Thomas Centolella

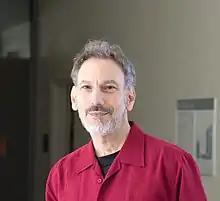
Thomas Centolella

Centolella has published four books of poetry: "Terra Firma", "Lights & Mysteries", "Views from along the Middle Way", and "Almost Human". His poetry has appeared in "Alaska Quarterly Review", "American Poetry Review", "Parthenon West Review, Ploughshares, Poetry Northwest, and The Los Angeles Times, "among many other periodicals". "His poem "View #45", was read at the United Nations as a part of Poets Against the War." ""In the evening we shall be examined on love" and "Lines of Force" were featured on Garrison Keillor's "Writers' Almanac" on NPR.